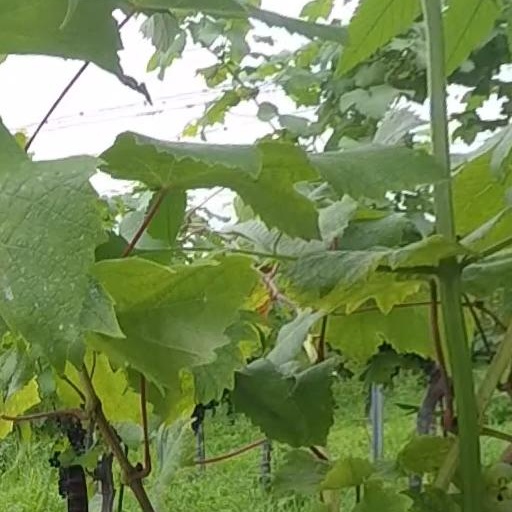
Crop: grape